Fitzroy Football Club

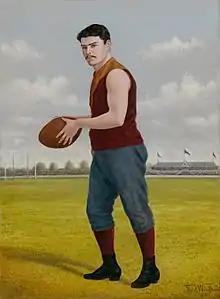
1901 portrait of Geoff Moriarty, who played in two VFL premierships for Fitzroy before going on to become the club's first official coach in 1911. His son Jack also played for Fitzroy.

In 1897, Fitzroy were one of the eight clubs who broke away from the VFA to form the Victorian Football League (VFL).